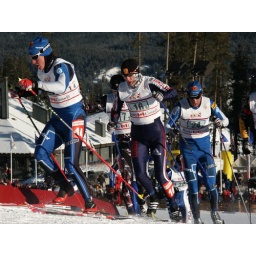
nordic skiing film shoot by xczone.tv. covering world cup cross country ski races in canmore, alberta, canada